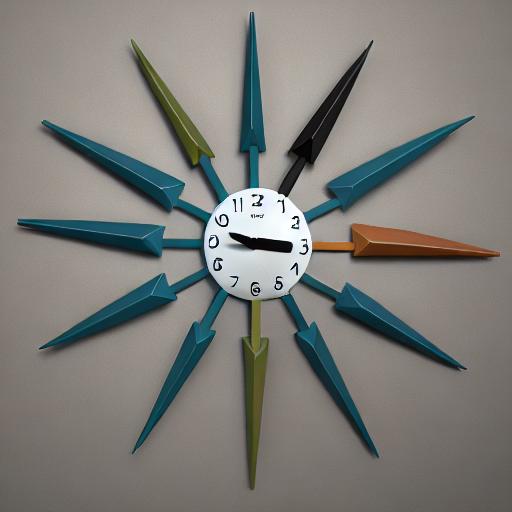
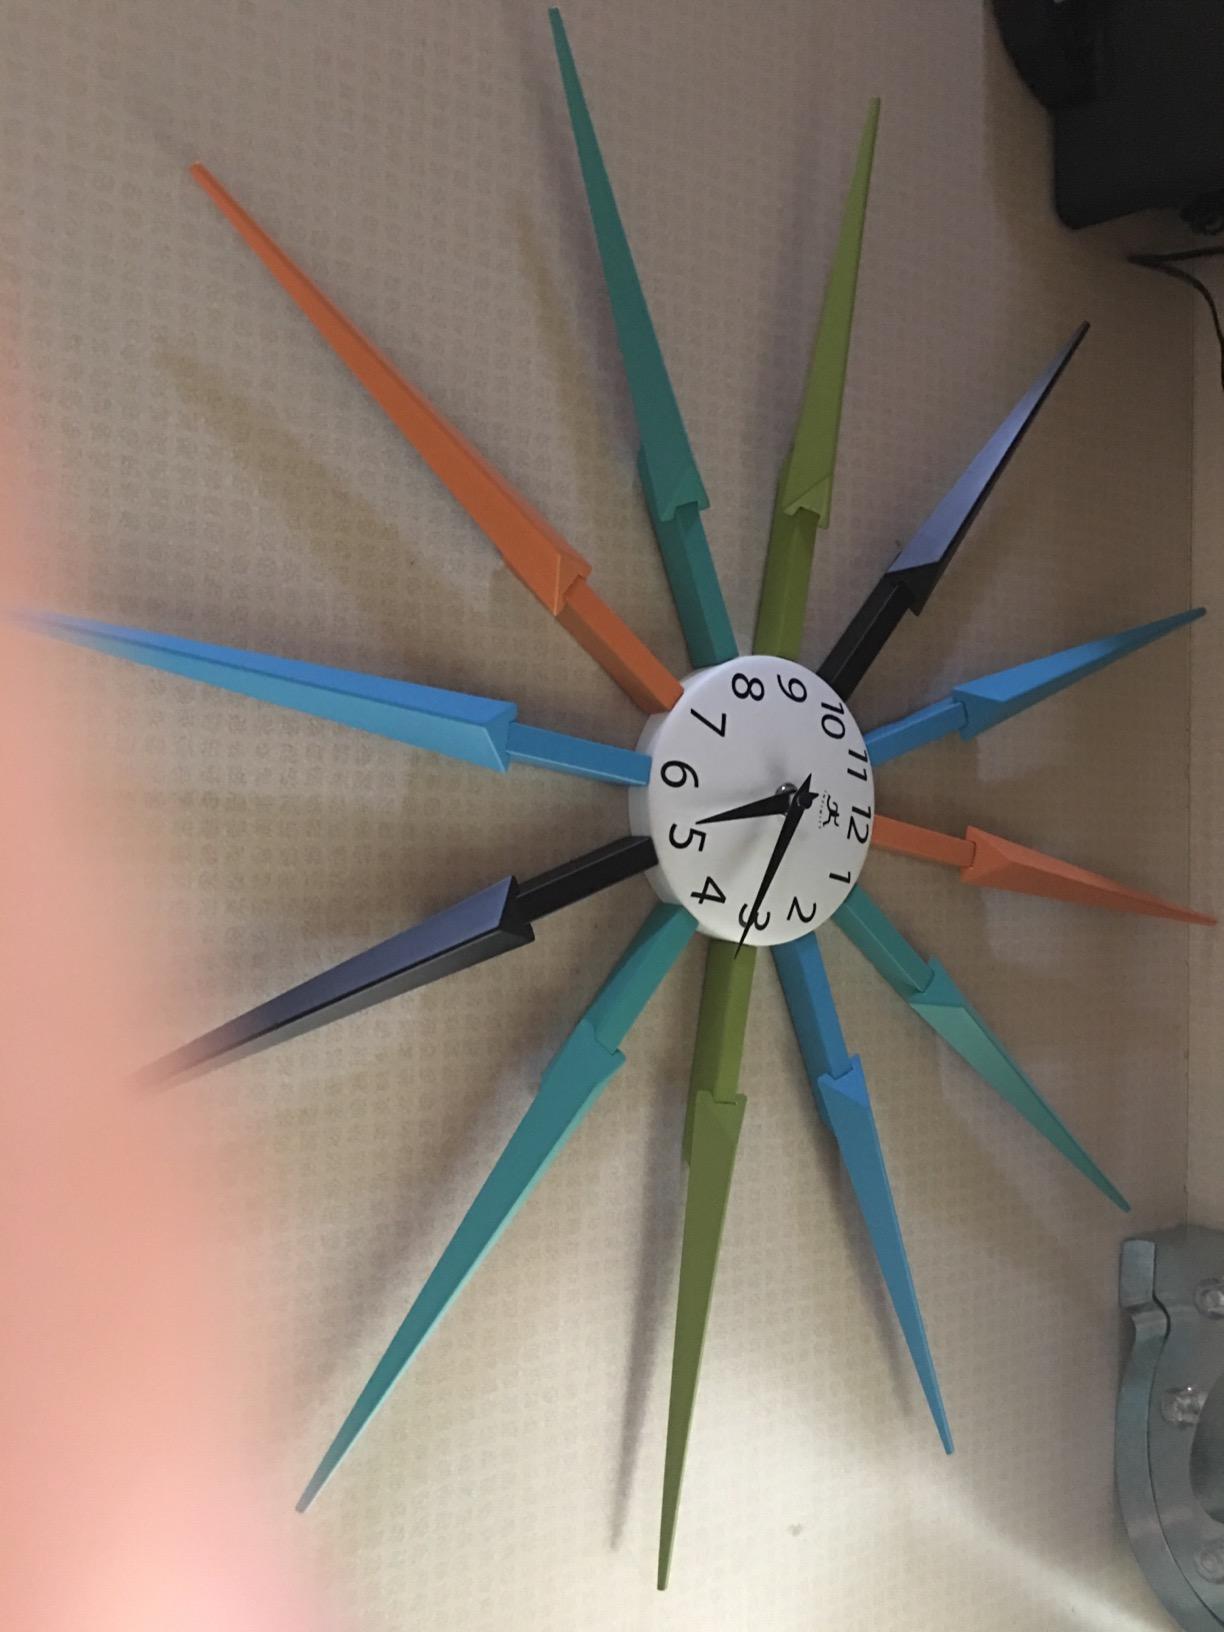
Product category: clock
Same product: no